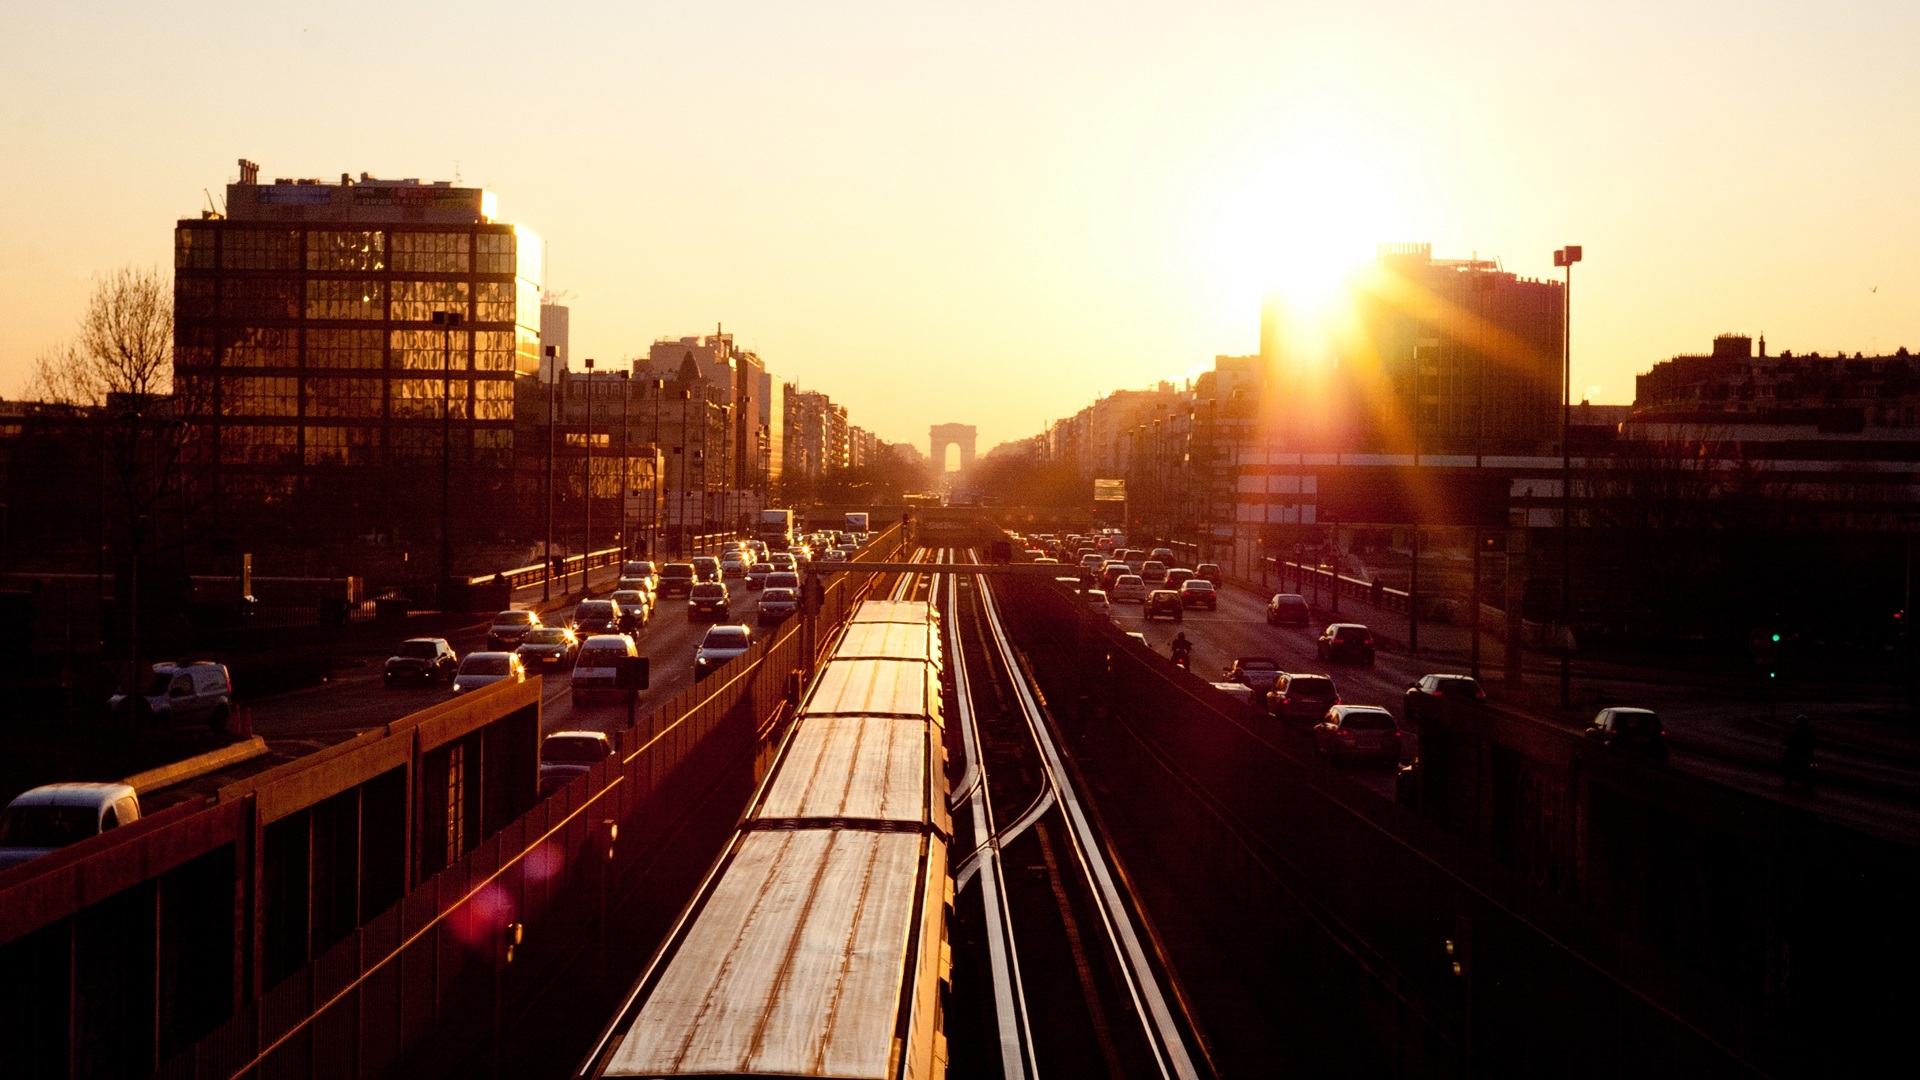
light, sky, sunrise, sunset, bridge, skyline, night, sunlight, morning, dawn, city, skyscraper, urban, cityscape, travel, dusk, evening, reflection, darkness, urban area, atmospheric phenomenon